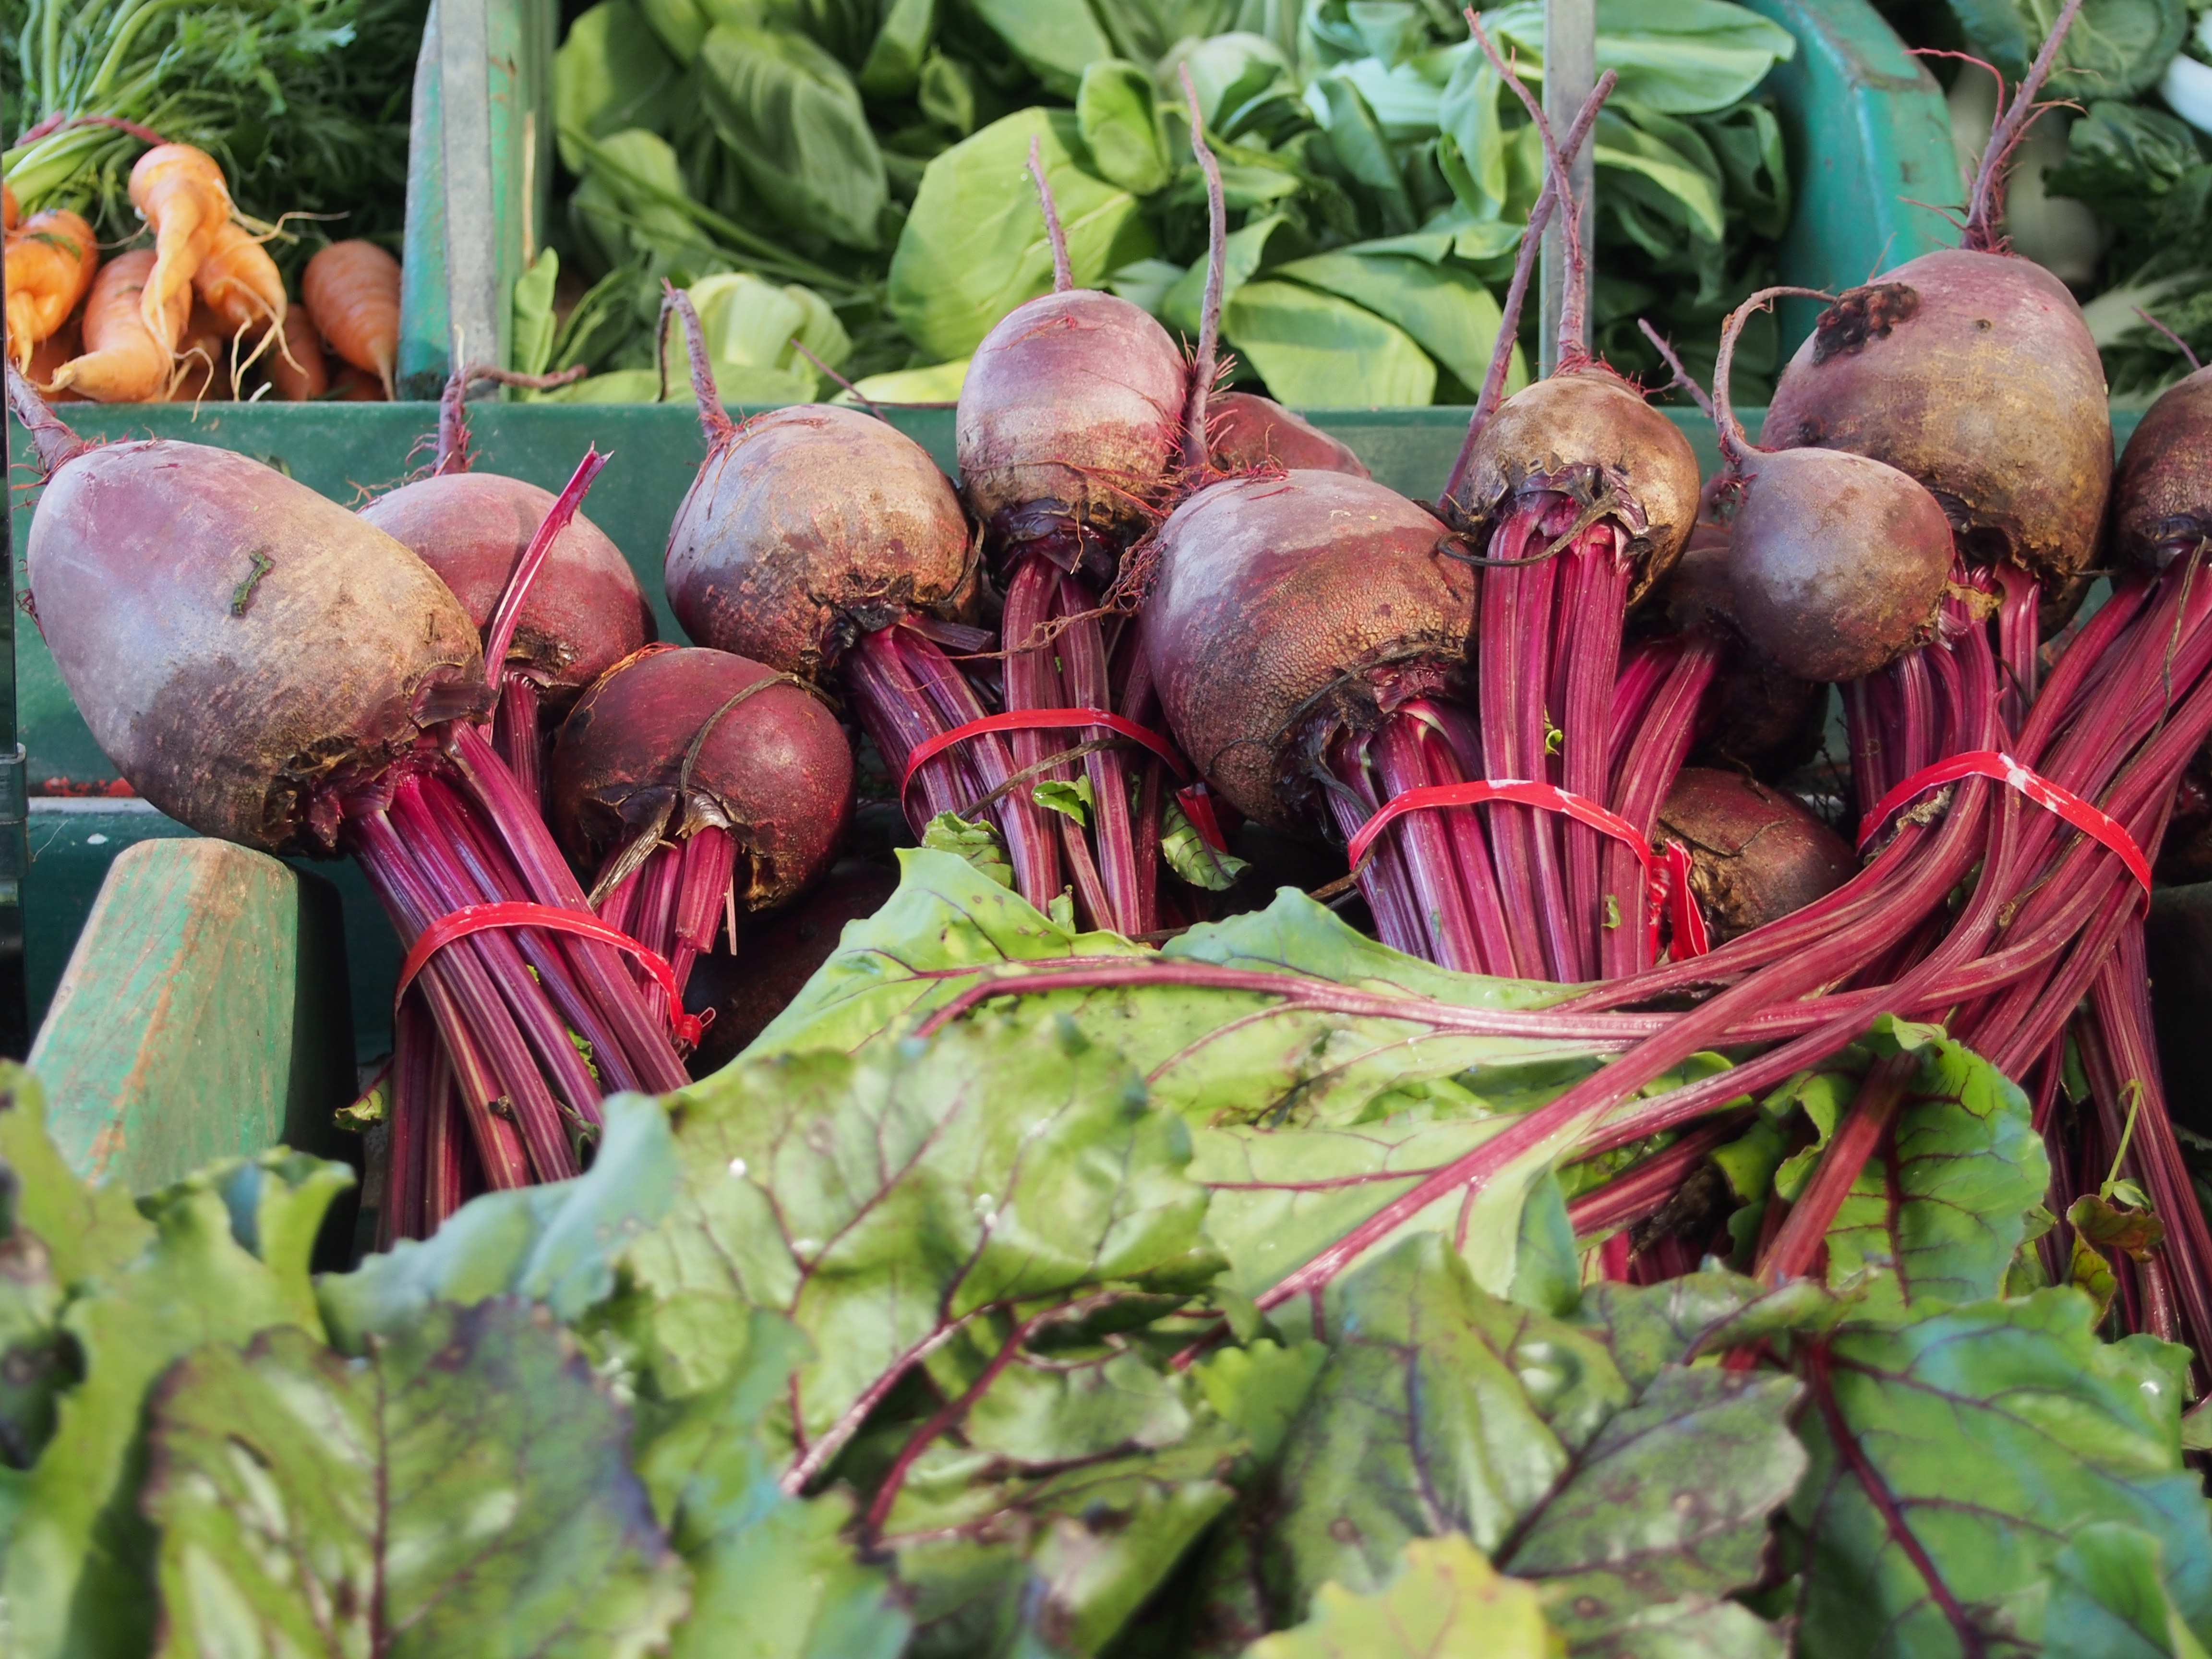
flower, purple, food, produce, vegetable, garden, beets, veggies, rootvegetable, earthy